Dodo church

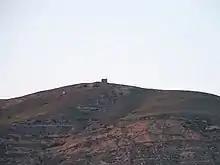

The Dodo Horn ( also known as Dodo church is a historical and architectural monument in the monastic complex of David Gareja